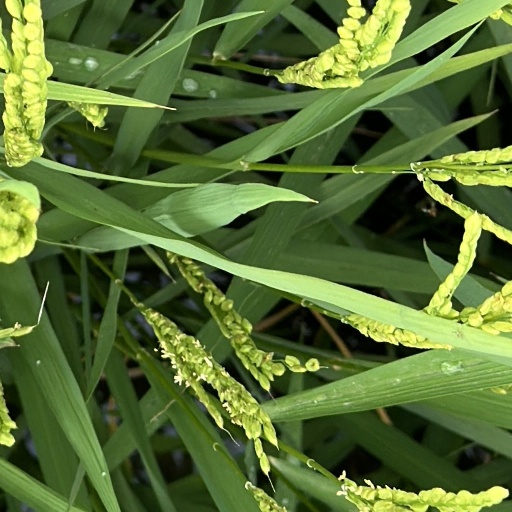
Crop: rice